Islamophobia

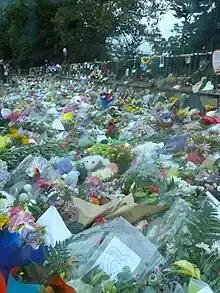
Flower wall memorial erected after mass-shootings in March 2019 targeting Al-Noor Mosque and Linwood Islamic Centre in Christchurch City, New Zealand. The terrorist attack was motivated by far-right extremism and resulted in 51 deaths.

According to Elizabeth Poole in the "Encyclopedia of Race and Ethnic Studies", the media have been criticized for perpetrating Islamophobia. She cites a case study examining a sample of articles in the British press from between 1994 and 2004, which concluded that Muslim viewpoints were underrepresented and that issues involving Muslims usually depicted them in a negative light. Such portrayals, according to Poole, include the depiction of Islam and Muslims as a threat to Western security and values. Benn and Jawad write that hostility towards Islam and Muslims are "closely linked to media portrayals of Islam as barbaric, irrational, primitive and sexist." Egorova and Tudor cite European researchers in suggesting that expressions used in the media such as "Islamic terrorism", "Islamic bombs" and "violent Islam" have resulted in a negative perception of Islam. John E. Richardson's 2004 book "(Mis)representing Islam: the racism and rhetoric of British broadsheet newspapers", criticized the British media for propagating negative stereotypes of Muslims and fueling anti-Muslim prejudice. In another study conducted by John E. Richardson, he found that 85% of mainstream newspaper articles treated Muslims as a homogeneous mass and portrayed them as a threat to British society.